Shaun Toub

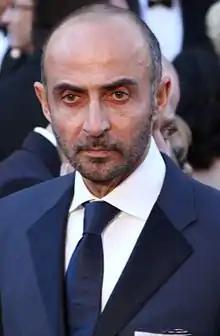
Toub at the 83rd Academy Awards in 2011

Shaun Toub (born February 15, 1958) is an American actor. He has played the character Yinsen in "Iron Man" (2008) and "Iron Man 3" (2013); Farhad in "Crash" (2004); Rahim Khan in "The Kite Runner" (2007); Majid Javadi in the Showtime television series "Homeland;" and Faraz Kamali in the Apple TV+ Israeli series "Tehran" (2020).